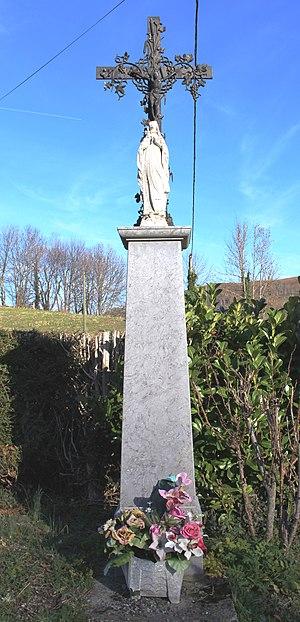
Croix d'Ousté (Hautes-Pyrénées)
Ousté est une commune française située dans le département des Hautes-Pyrénées, en région Occitanie.